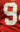
Number: 9